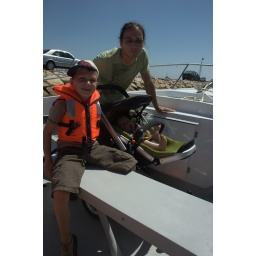
We took a tour along the coast near Lagos, where there are beautiful rock formations on the coast.